Sydney Law School

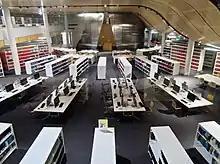
Herbert Smith Freehills Law Library

The Sydney Law School offers the professional degrees of Bachelor of Laws (LL.B.) (combined with another bachelor's degree) for undergraduate-entry, and the Juris Doctor (J.D.) for graduate-entry. The law school also offers higher-research degrees, namely the Masters of Criminology by Research, the Master of Laws by Research, the Doctor of Juridical Science, and the Doctor of Philosophy in Law. In addition to this, the law school offers postgraduate coursework degrees such as the Master of Laws by coursework, and diplomas and non-degree study in specialist areas of law and government for both law and non-law graduates.